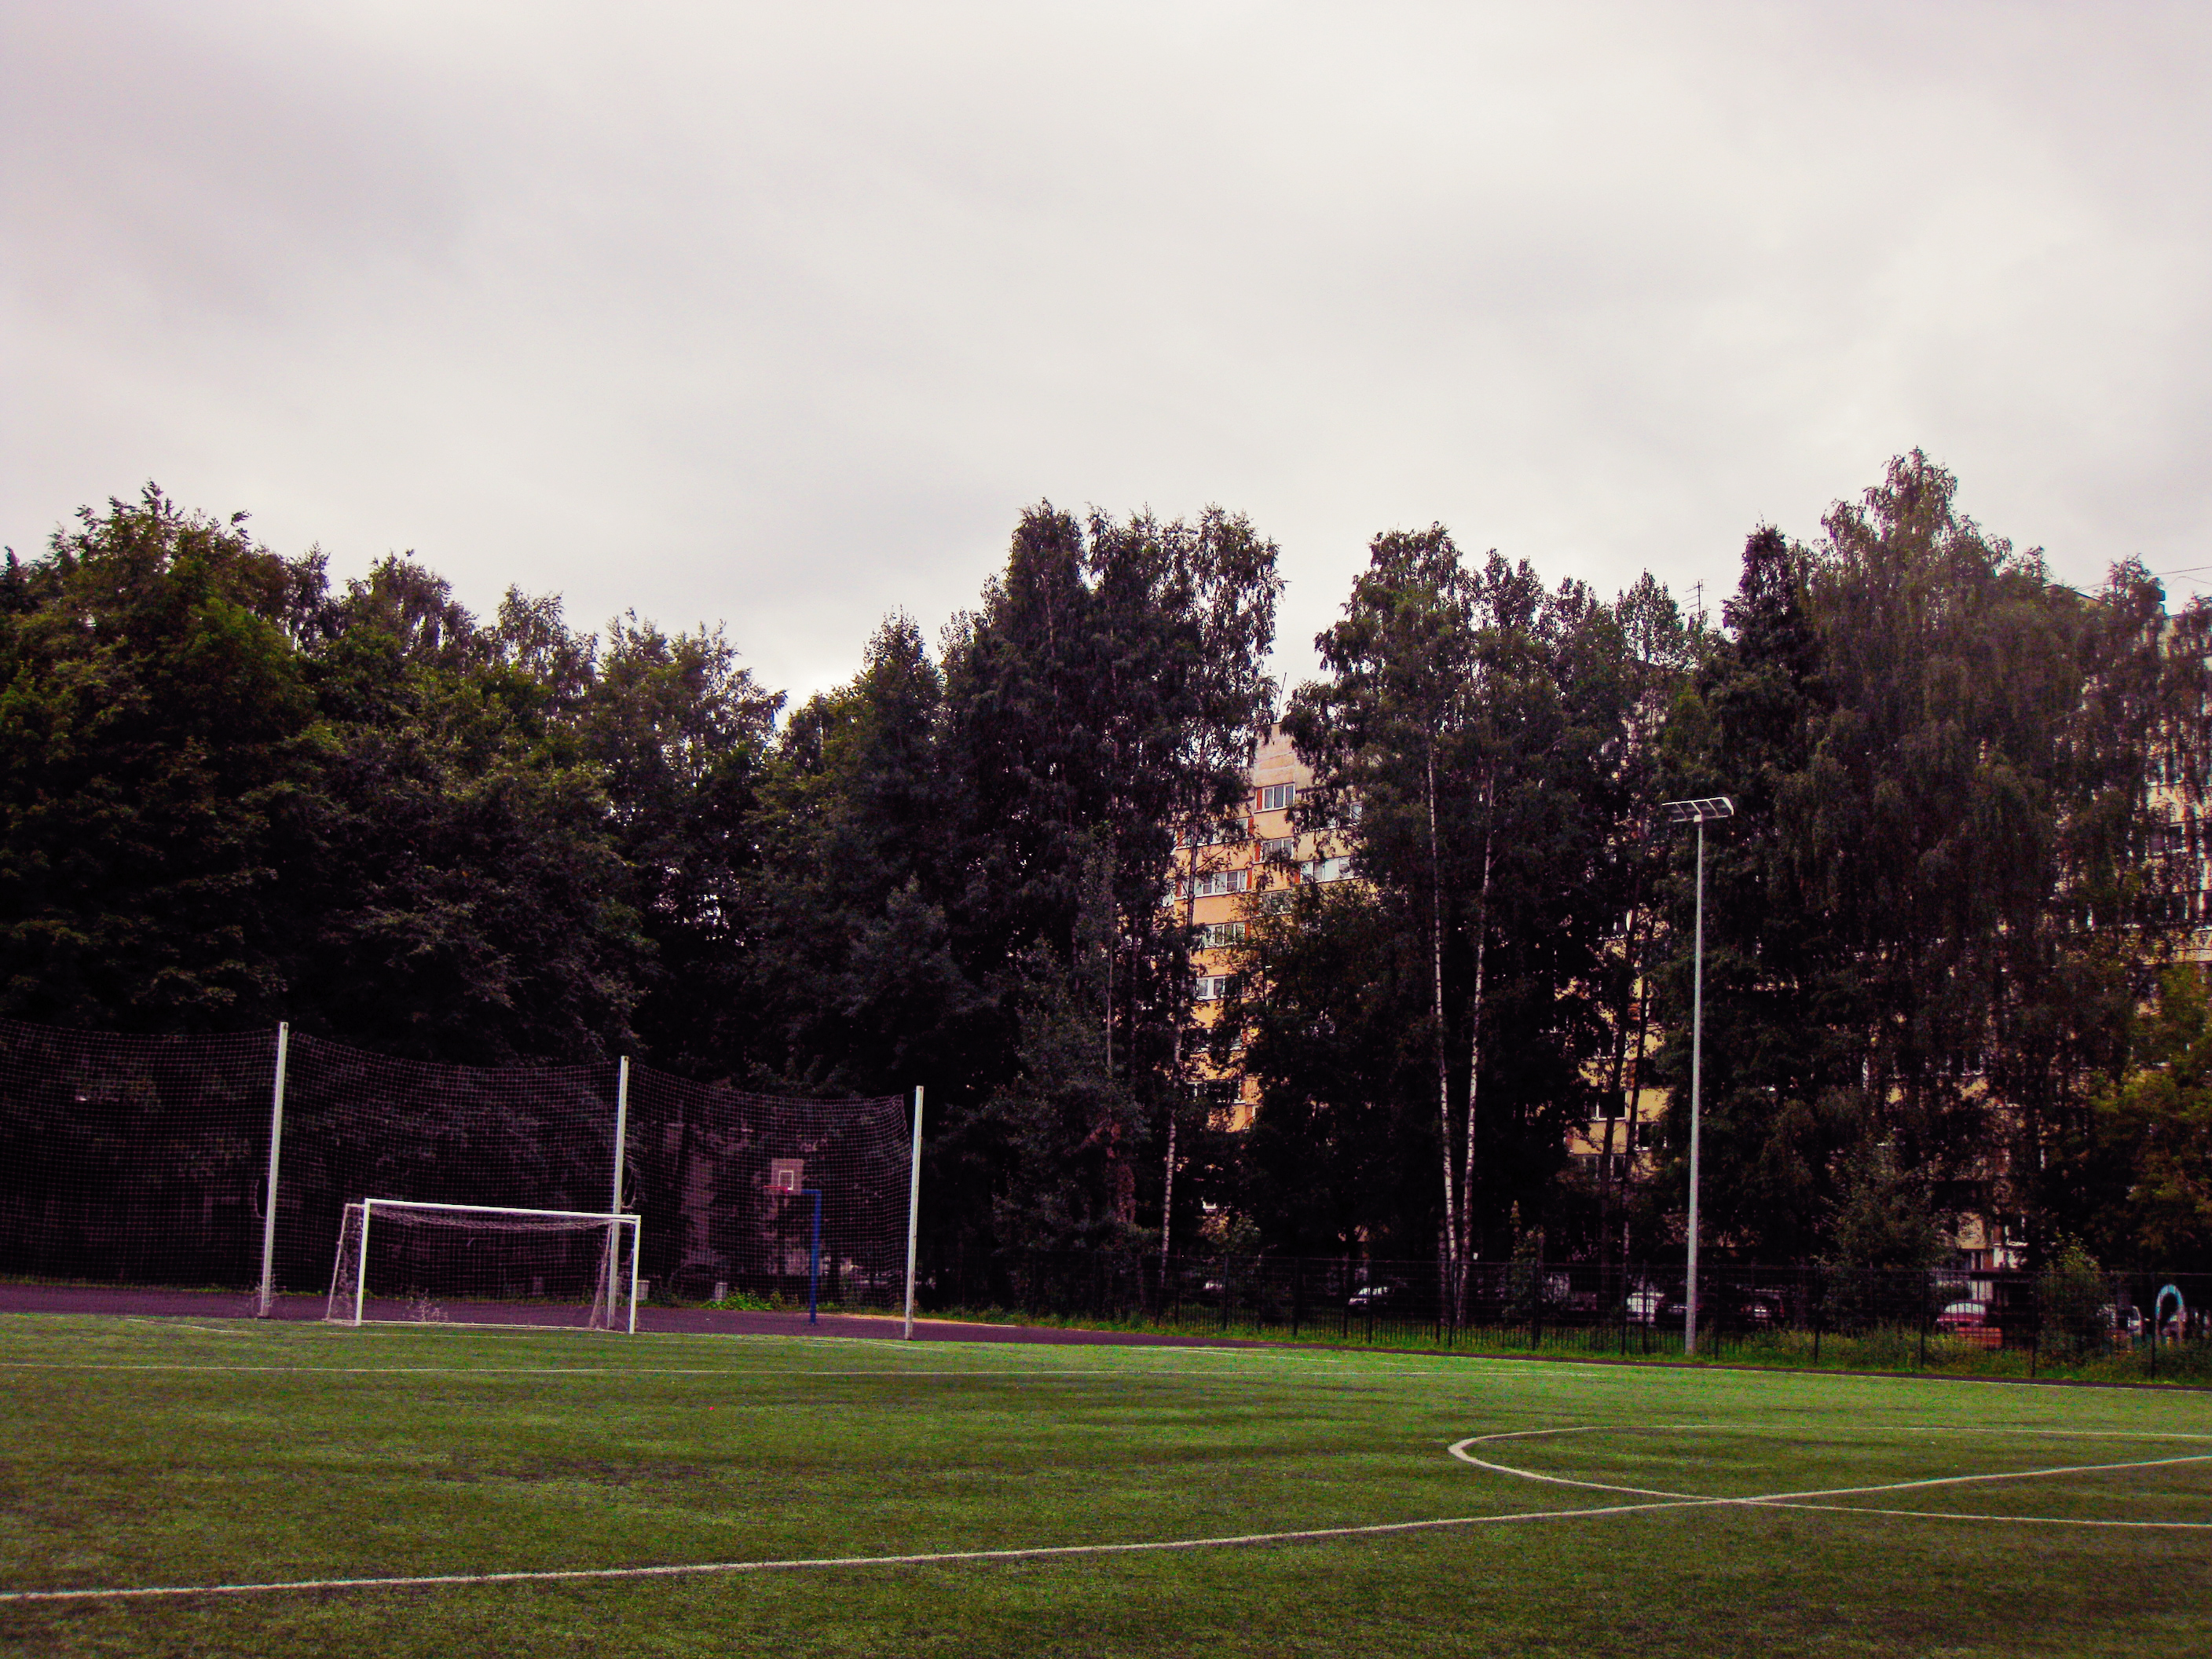
image, sport venue, sky, grass, tree, atmosphere, goal, cloud, spring, team sport, plant, lawn, architecture, player, stadium, sports equipment, soccer, park, home, evening, house